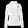
Label: Coat